Captain America: The First Avenger

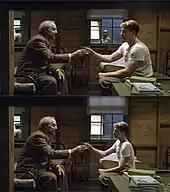
Evans as pre-serum Steve Rogers before (top) and after (bottom) he was visually reduced

In February 2011, it was announced that Alan Silvestri had been chosen to compose the film score. In March 2011, it was reported that "Captain America: The First Avenger" would be undergoing reshoots in the United Kingdom and in Los Angeles in April 2011. A scene was also filmed in New York City's Times Square on April 23, 2011.